San Angelo, Texas

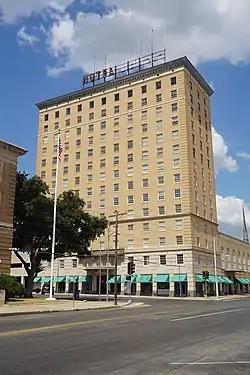
Cactus Hotel building

San Angelo has consistently been ranked by many sources as one of the best small cities for business and employment. In 2013, it ranked fourth in the nation in "Forbes" magazine's "Best Small Cities For Jobs" rankings. In 2010, "Kiplinger's Personal Finance" named San Angelo one of the "Best Cities of the Next Decade". In 2009, "CNN Money" ranked San Angelo as one of the best cities in which to launch a small business.